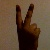
The image shows a hand gesture representing the number 2 in Indian Sign Language.